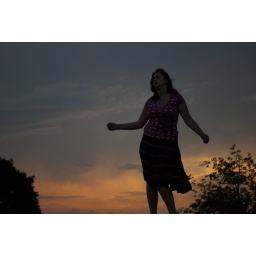
my friend dancing on top of a rock near highrock tower